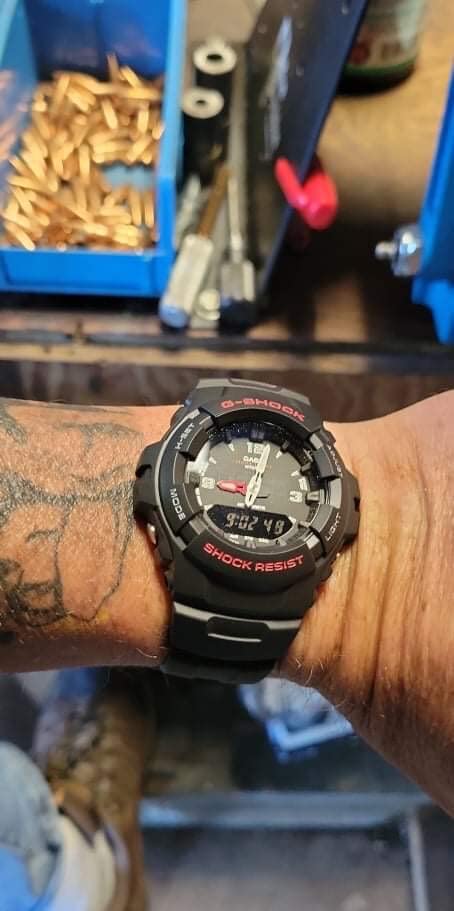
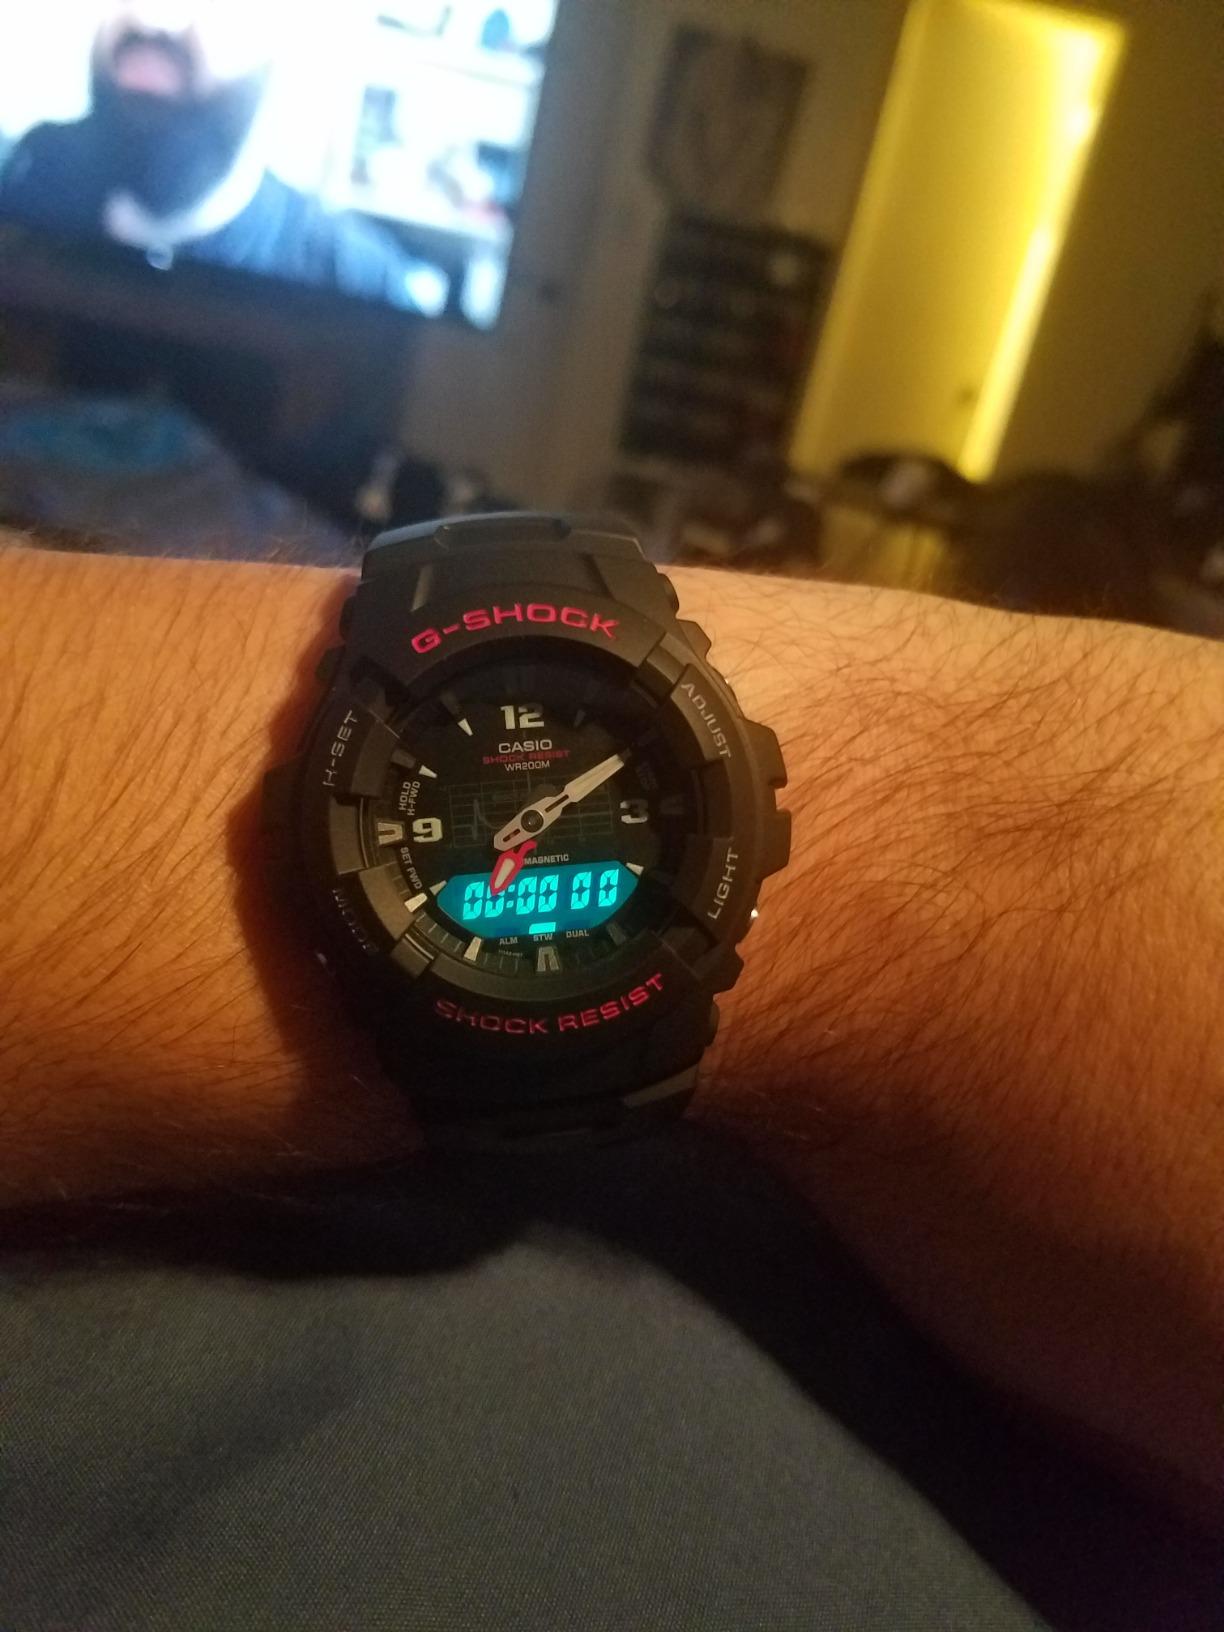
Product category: accessories_watch
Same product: yes